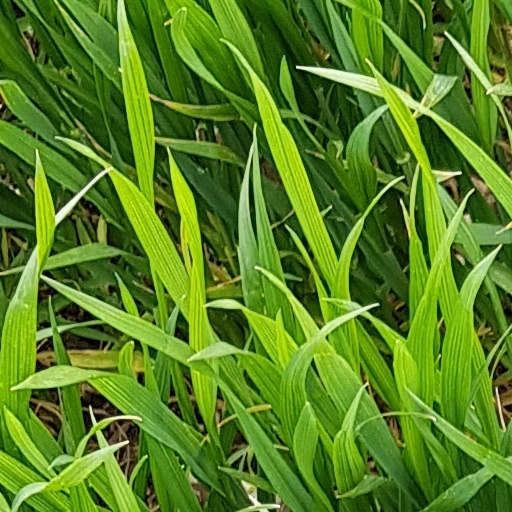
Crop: wheat